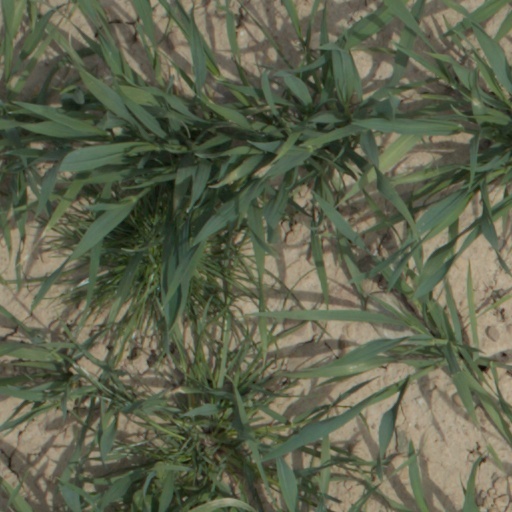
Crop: wheat